Nature reserves in Jordan

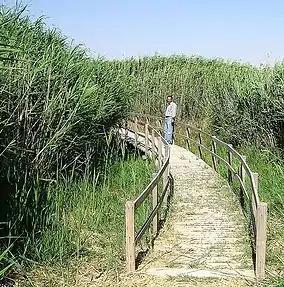
Reeds in Shaumari

Shaumari Wildlife Reserve is located in the eastern Jordanian desert, close to Azraq Wetland Reserve. The geology comprises desert wadis making up 65% of the area and Hammada areas covered in black flint forming 35% of the reserve. Founded in 1975, Shaumari was founded for the wildlife in the desert area. One of the main goals of the reserve has been to bring back locally extinct species, notably the Arabian oryx, into the wild. In 1978, 4 Arabian oryxs were brought to the reserve for a breeding program. Starting in 1983, 31 oryxs were released into the wild, successfully returning the oryx into its native environment. Other species, such as Somali ostriches, Persian onagers and gazelles reside in the reserve. Before the establishment of the reserve, hunting nearly annihilated local animal populations, a problem which RSCN has been successful in dealing with.